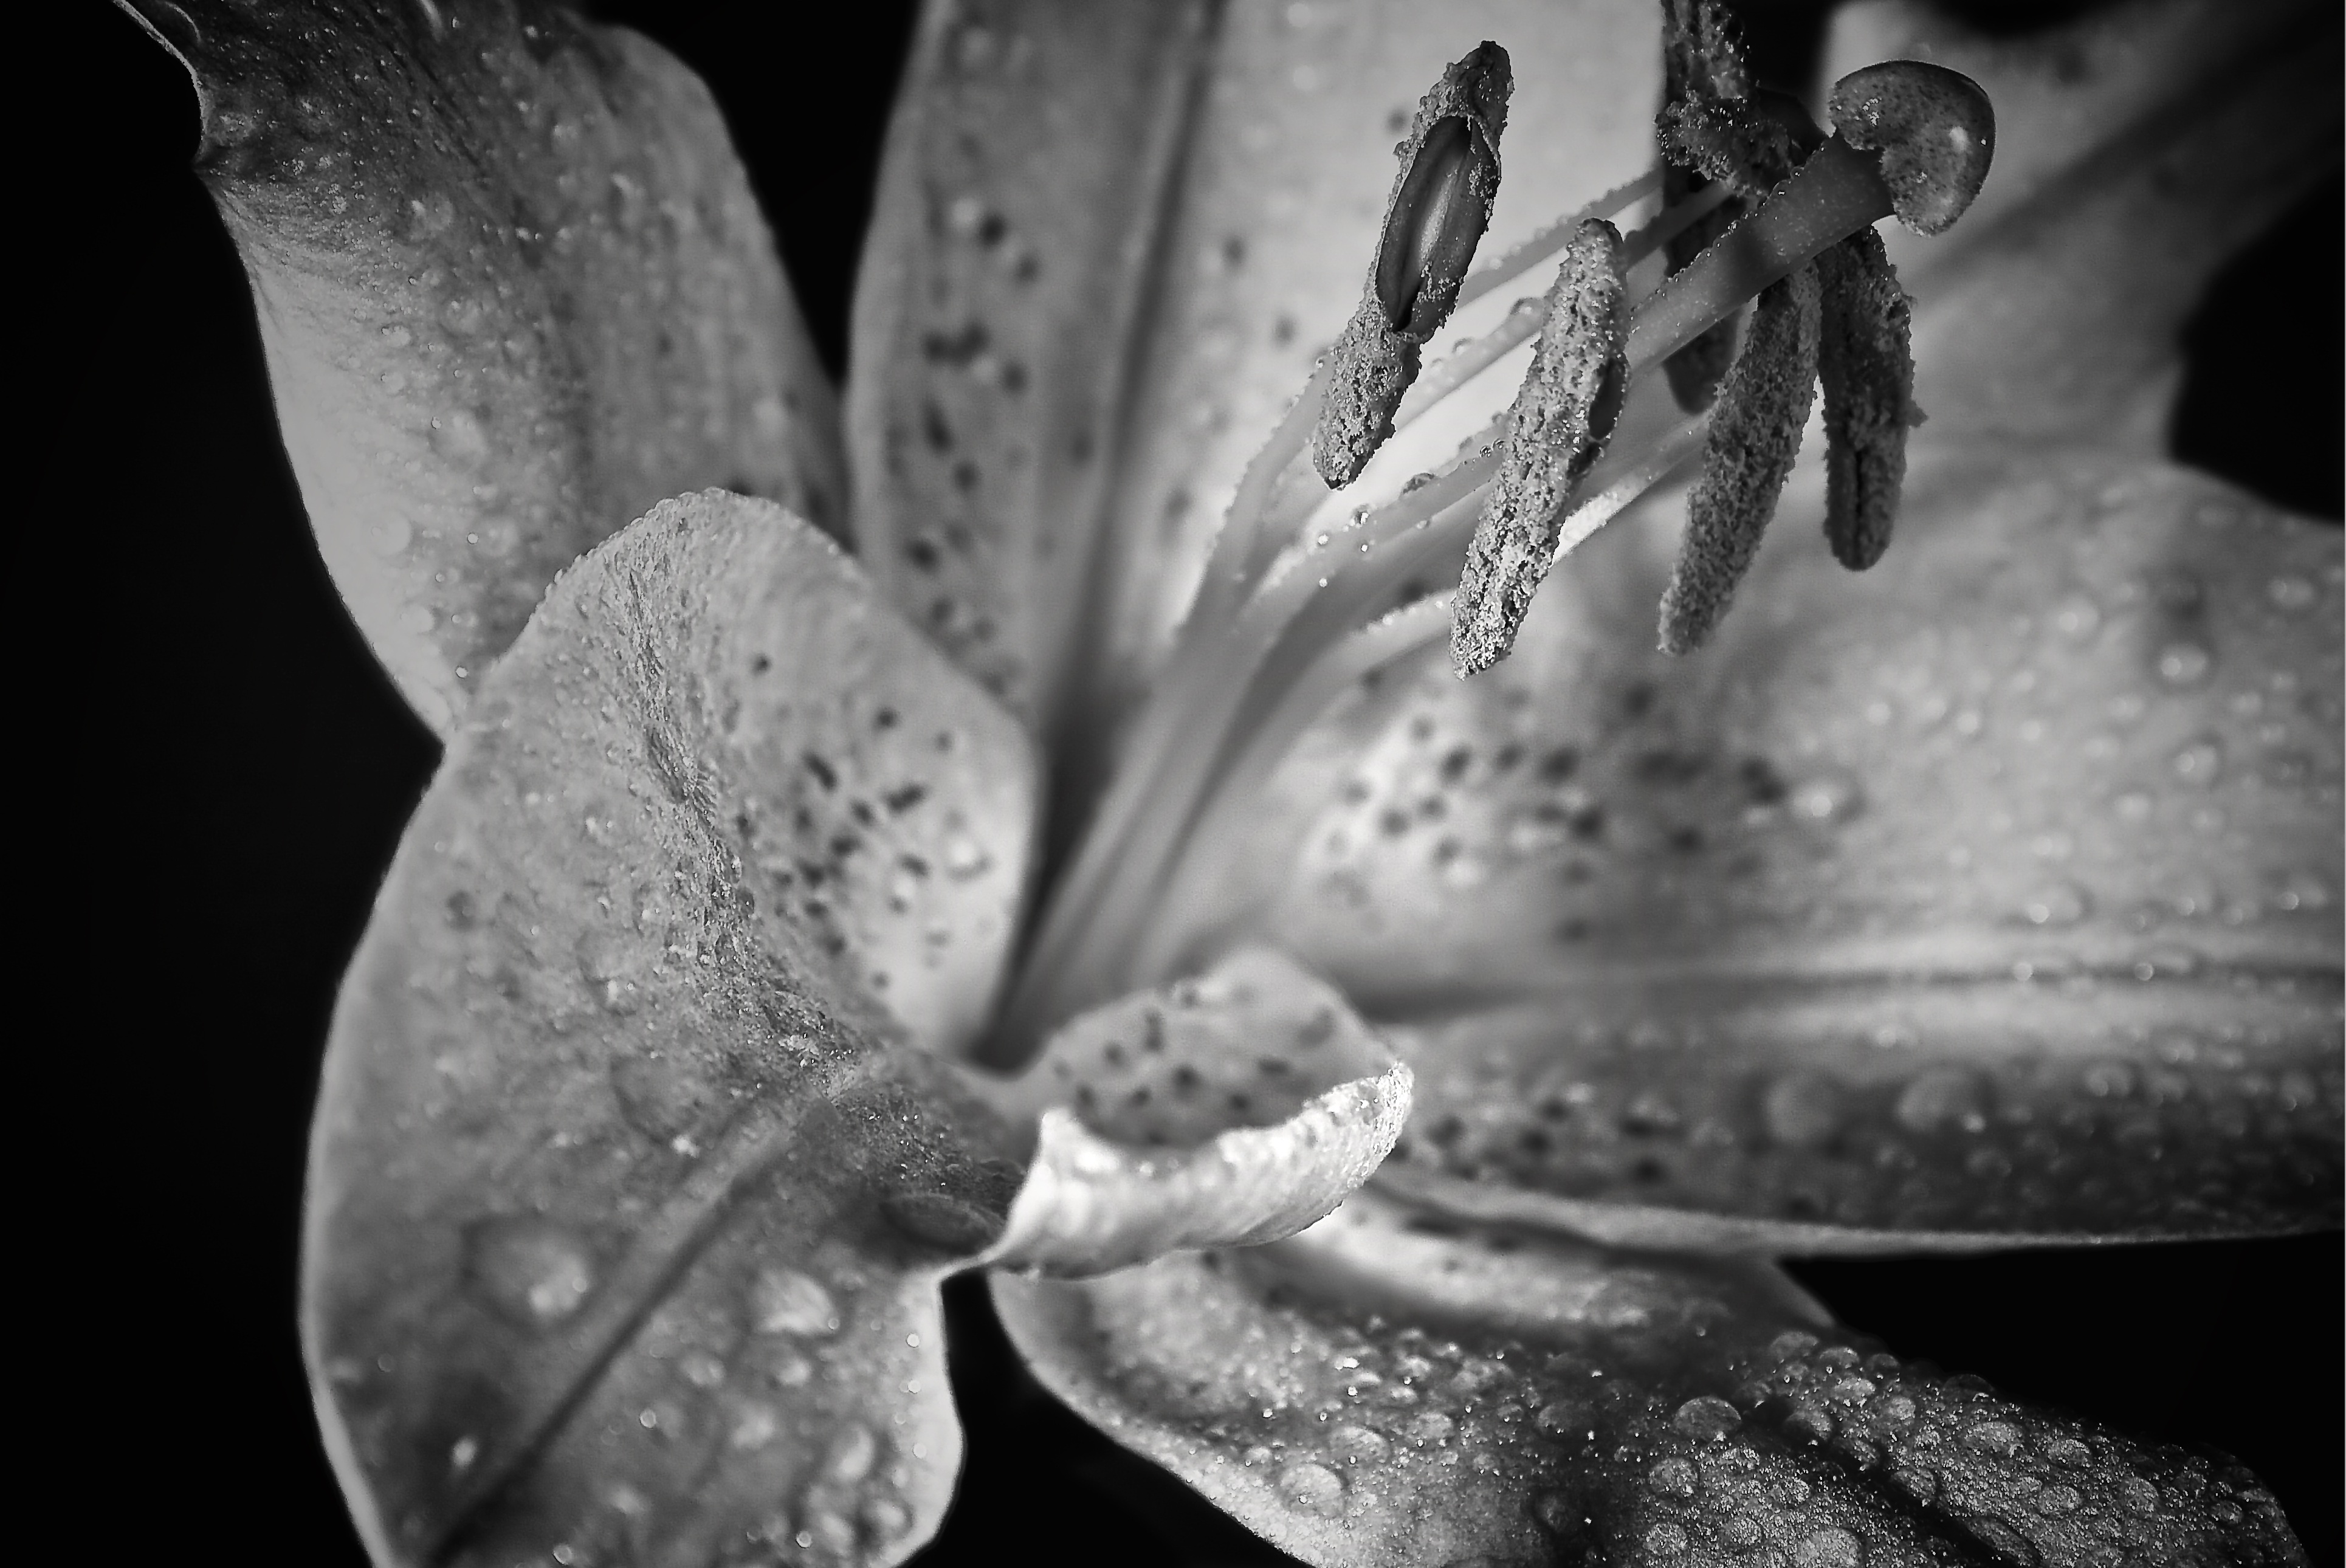
nature, blossom, black and white, structure, plant, white, photography, leaf, flower, petal, bloom, orange, red, macro, darkness, botany, black, yellow, monochrome, pink, close, flora, close up, violet, lily, stamens, macro photography, ornamental plant, seeds was, still life photography, monochrome photography